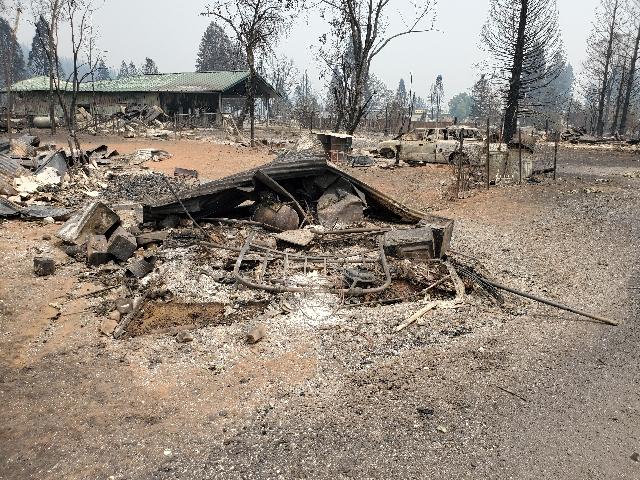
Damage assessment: destroyed